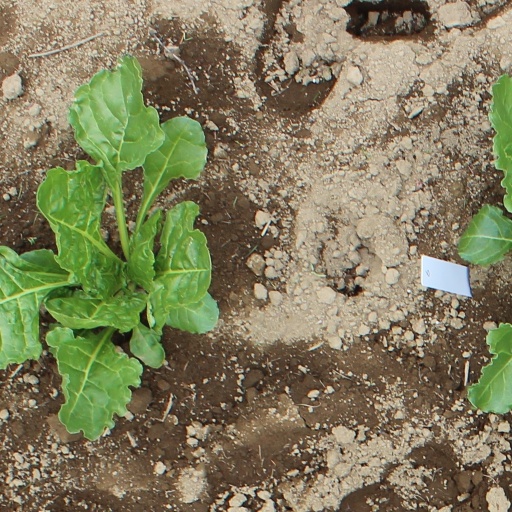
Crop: sugar beet